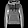
Label: Pullover